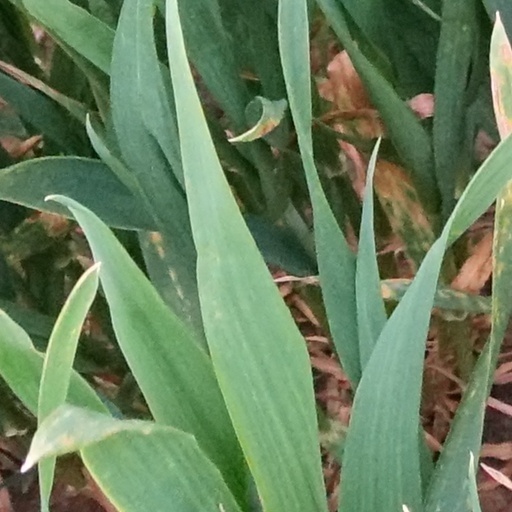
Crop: wheat